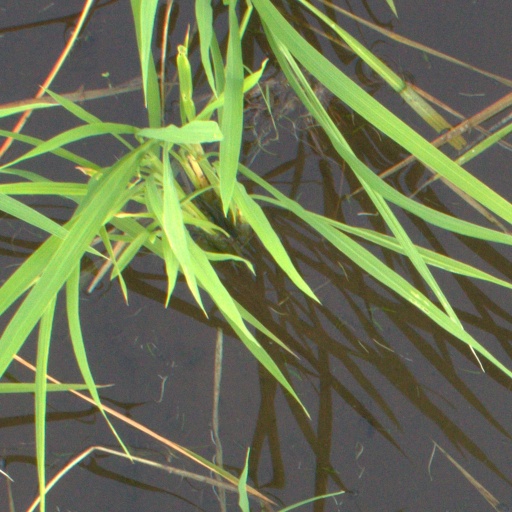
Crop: rice